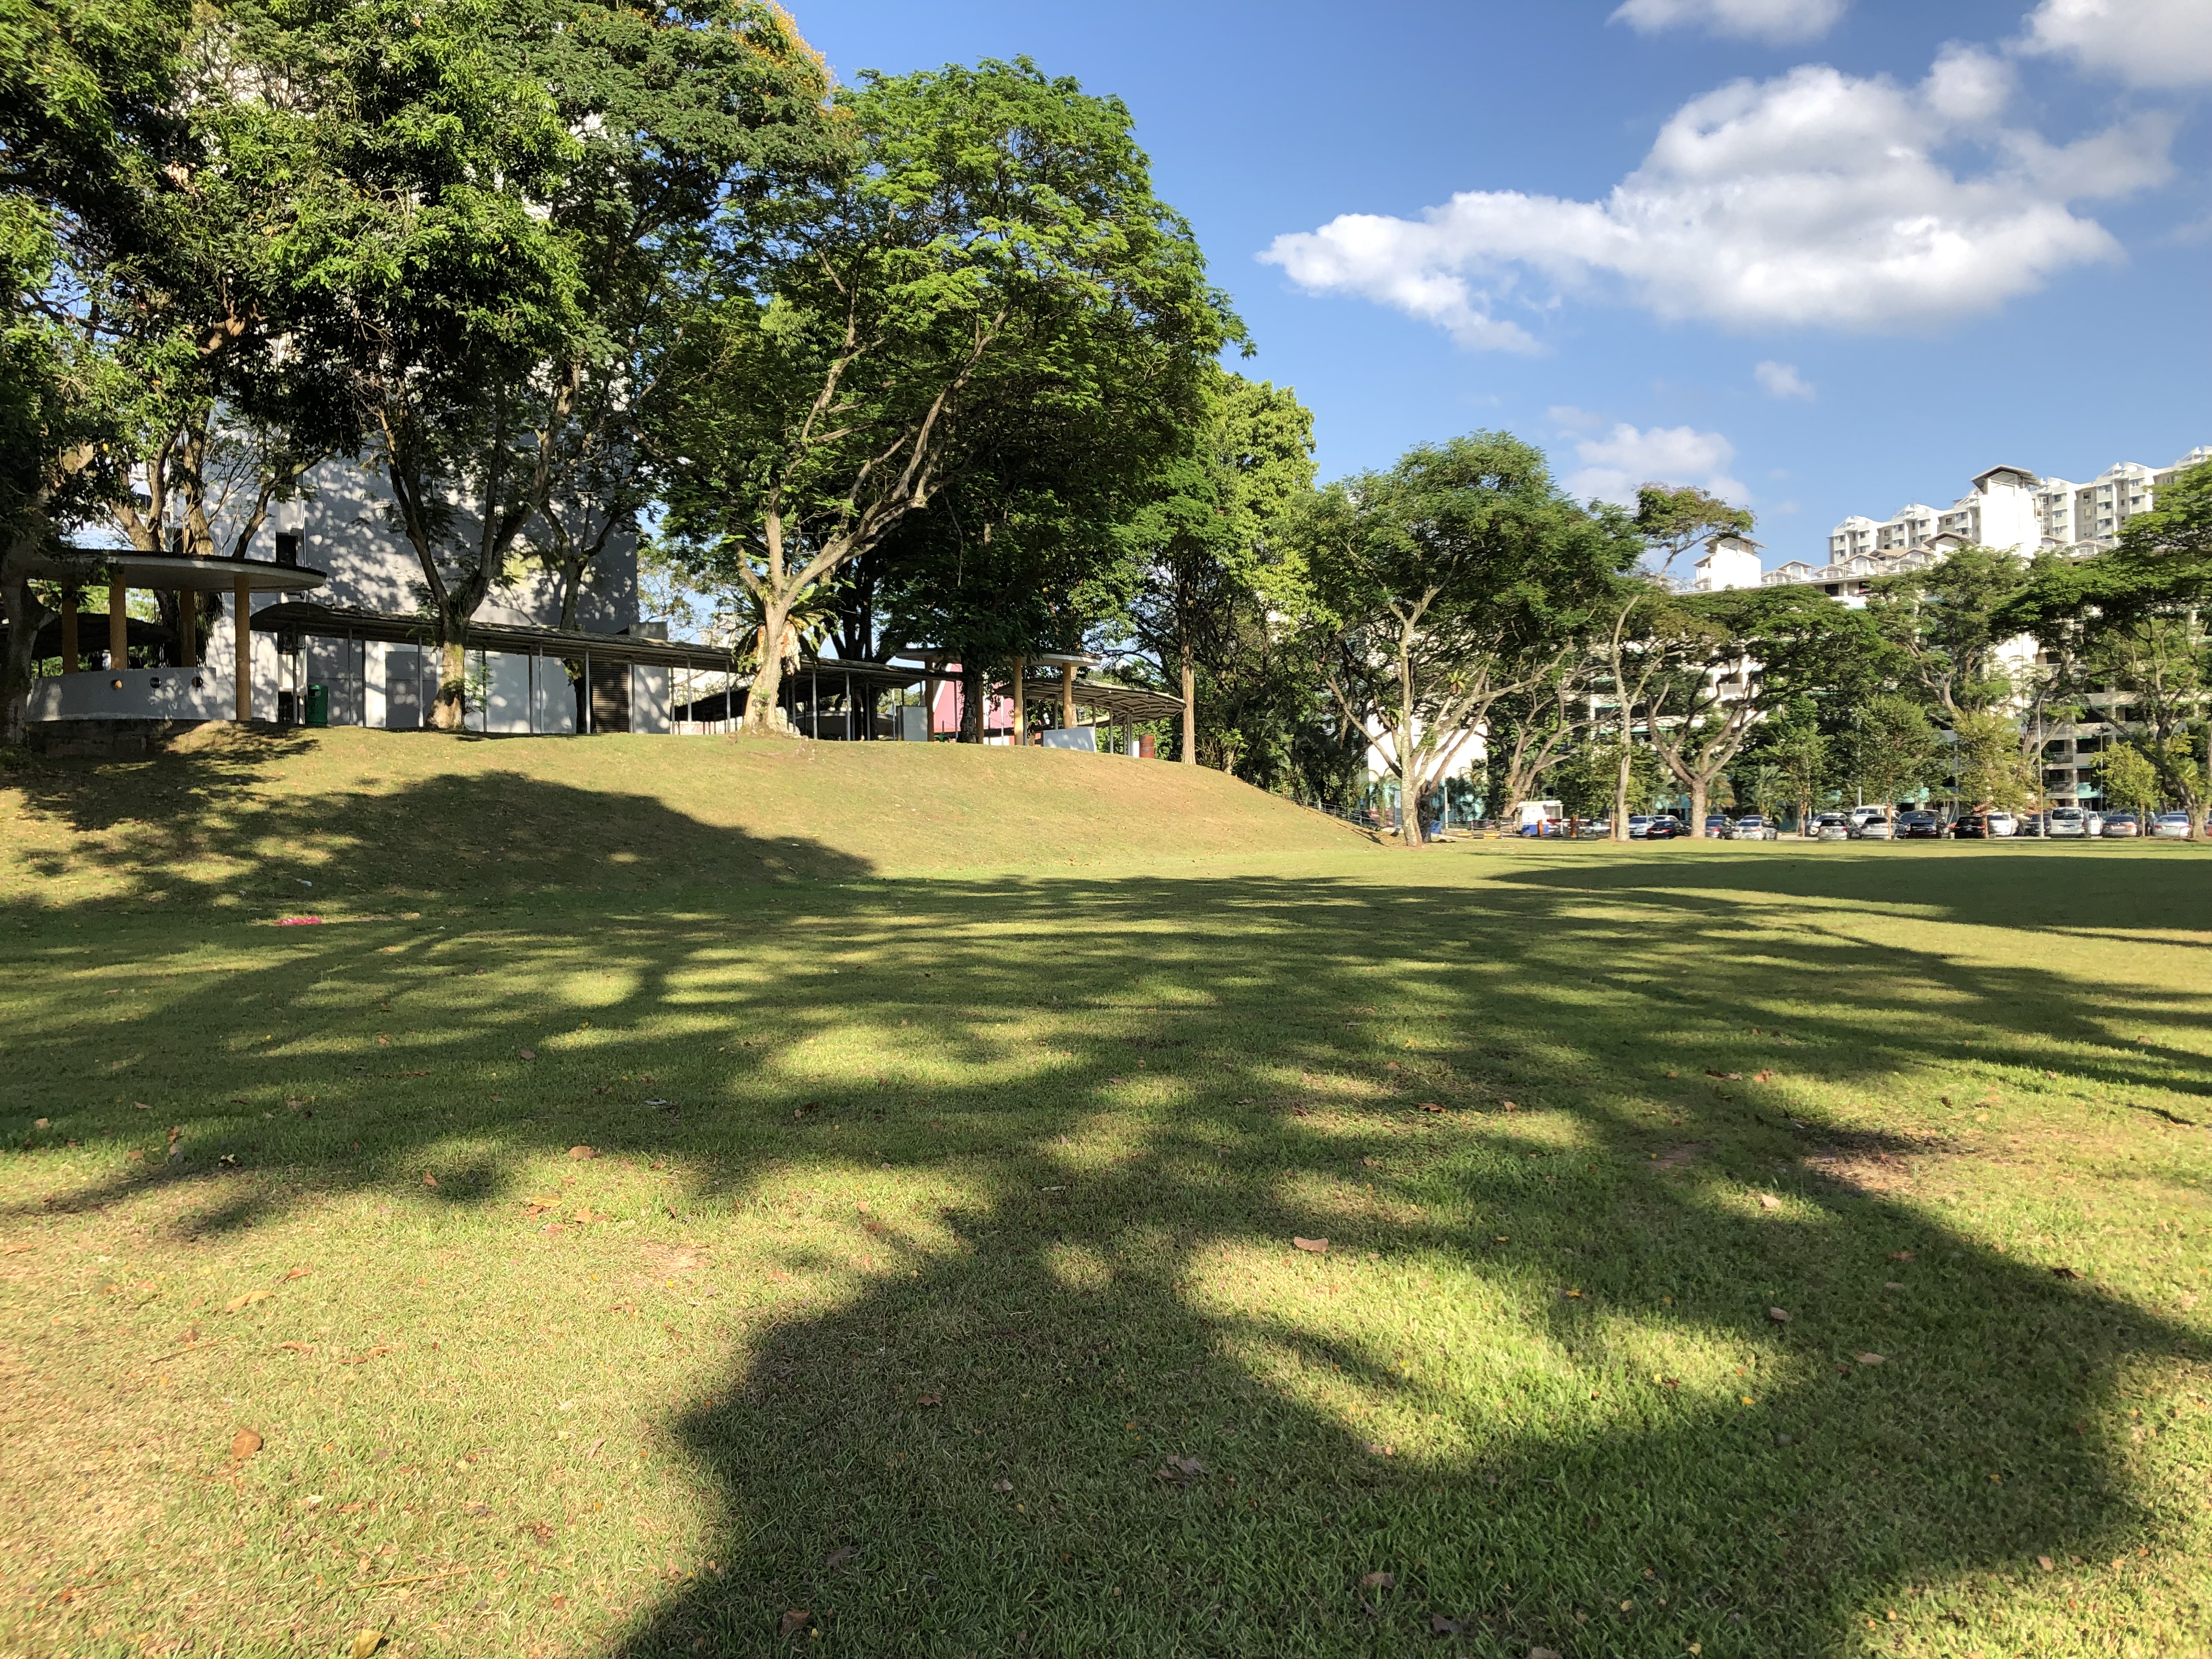
tree, grass field, grass, shadow, singapore, sunlight, painting, lawn, green, daytime, sky, natural landscape, property, public space, botany, park, land lot, woody plant, house, architecture, real estate, plant, grassland, landscape, home, estate, shade, city, cloud, recreation, building, leisure, residential area, garden, landscaping, tourism, state park